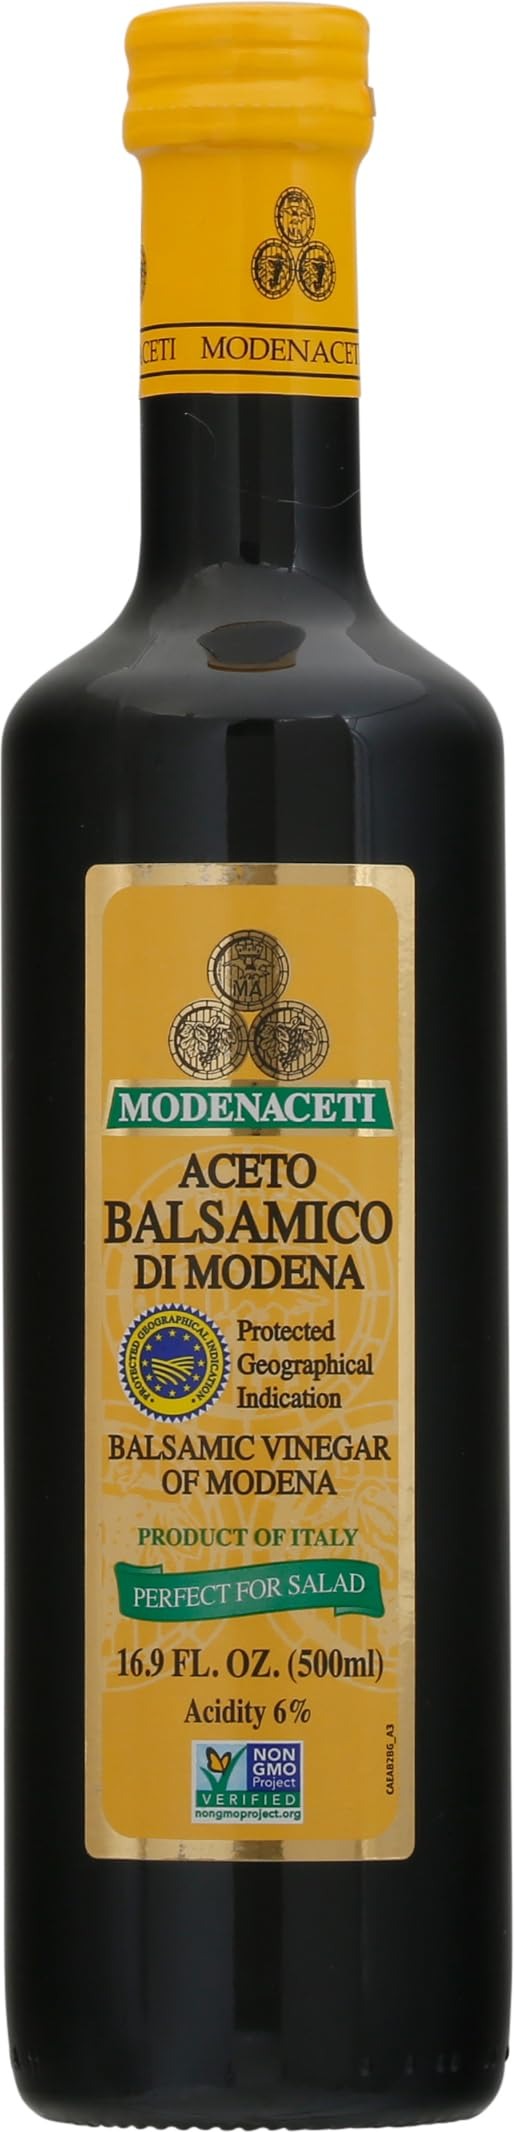
Item Name: Modenaceti Classic Balsamic Vinegar of Modena, 16.9 Fl Oz
Bullet Point 1: Shelf Stable
Bullet Point 2: Tastes Great
Bullet Point 3: Kitchen Staple
Value: 16.9
Unit: Fl Oz

Price: 11.355